Multiverse United

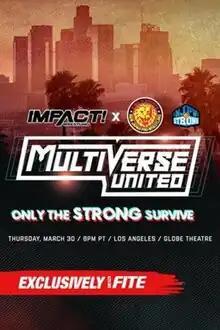
Promotional poster

Multiverse United (marketed as Multiverse United: Only the Strong Survive) was a professional wrestling pay-per-view (PPV) event co-produced by Impact Wrestling and New Japan Pro-Wrestling (NJPW) as a part of WrestleCon. It took place on March 30, 2023, at the Globe Theater in Los Angeles, California. The event was the second Multiverse event promoted by Impact during WrestleMania Weekend as part of WrestleCon, following Multiverse of Matches in 2022, thus establishing the Multiverse event as an annual tradition.